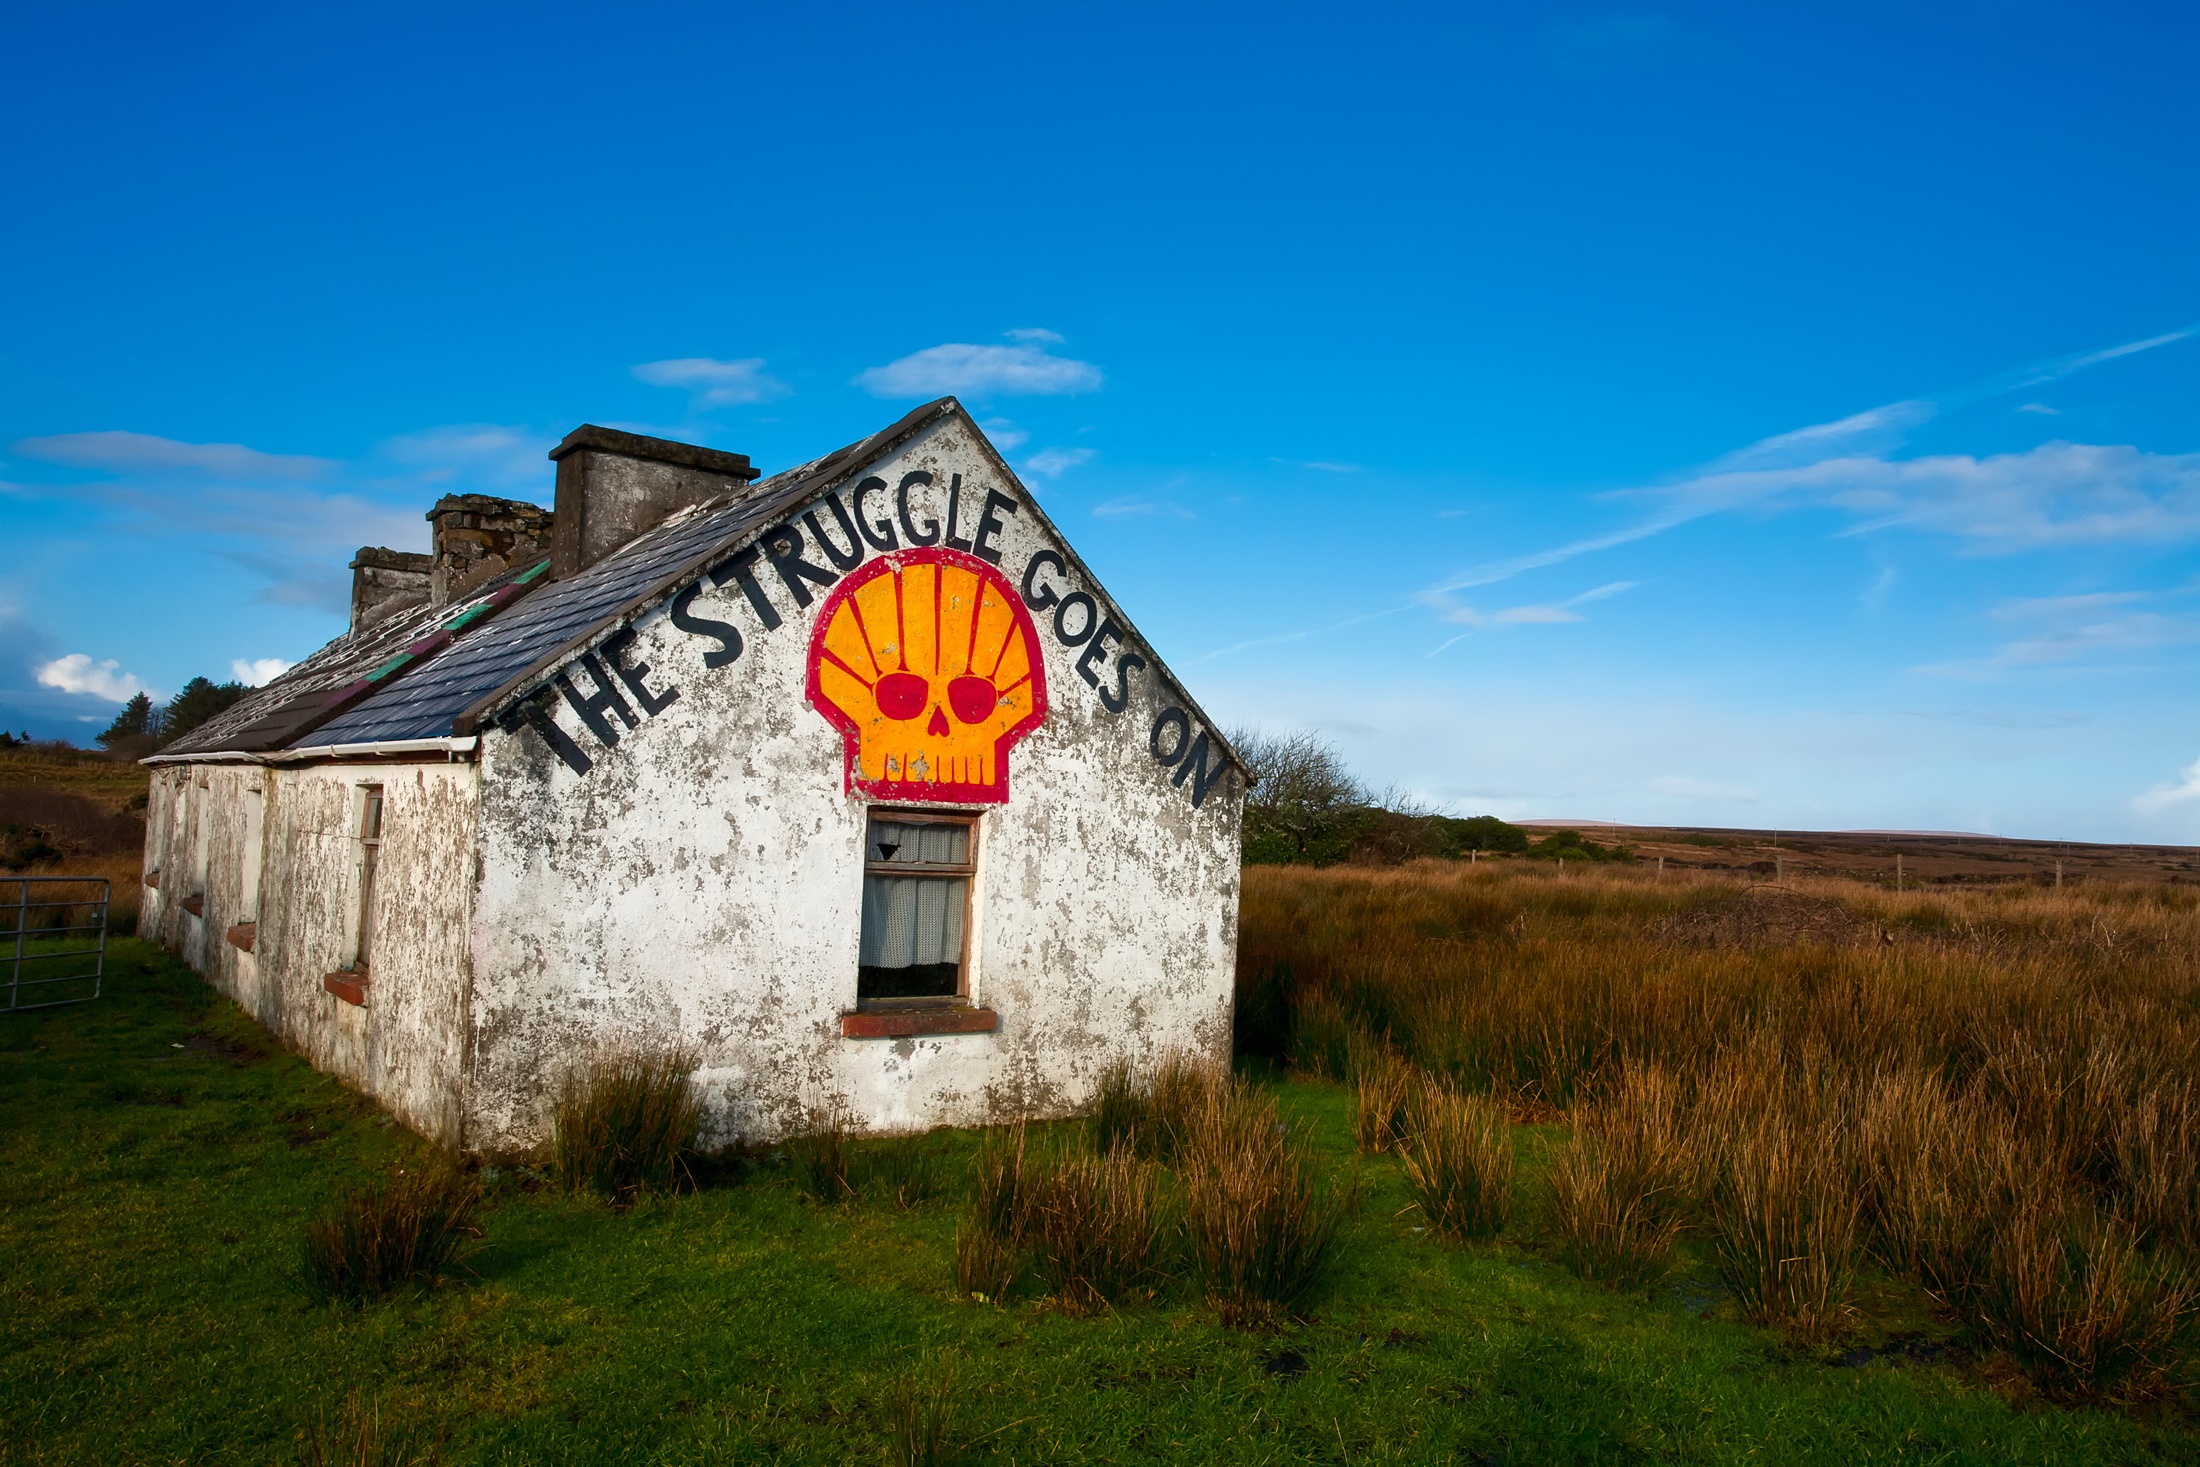
landscape, nature, mountain, sky, house, hill, home, country, rural, cottage, landmark, skull, artwork, painting, outdoors, hdr, clouds, ireland, rural area